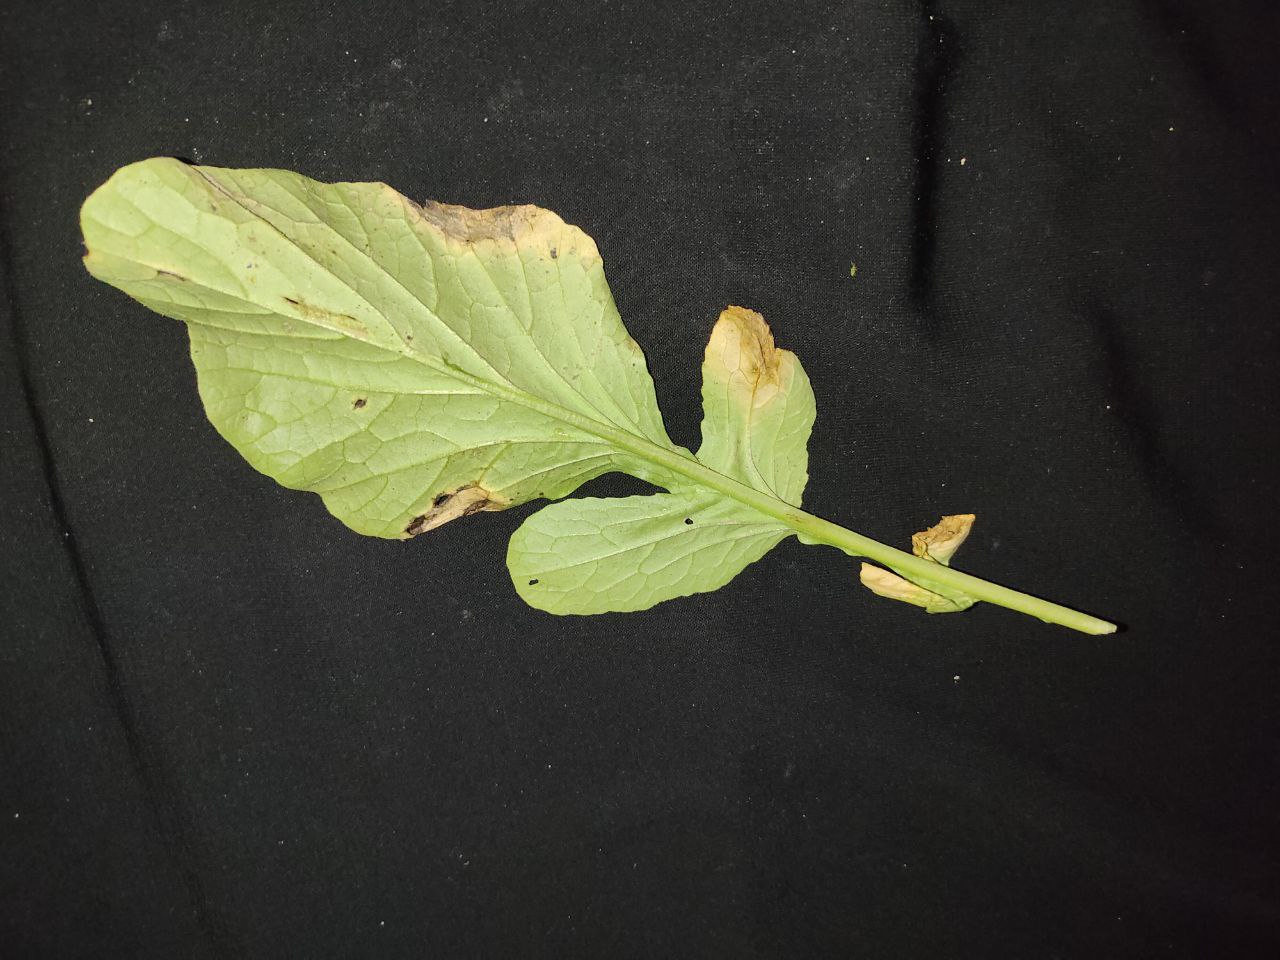
Label: Downey mildew